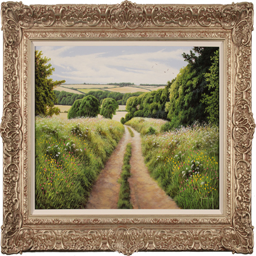
person , original oil painting on panel